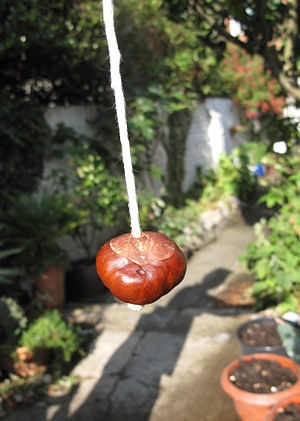
Kastanjekamp
Kastanje på snor, klar til et spil
Kastanjekamp er et engelsk spil, hvor man binder en hestekastanje fast til en snor på mindst 20 cm. Herefter skal man slå modstanderens kastanje i stykker med sin egen ved at svinge sin kastanje mod modstanderens. Man skiftes til at slå.